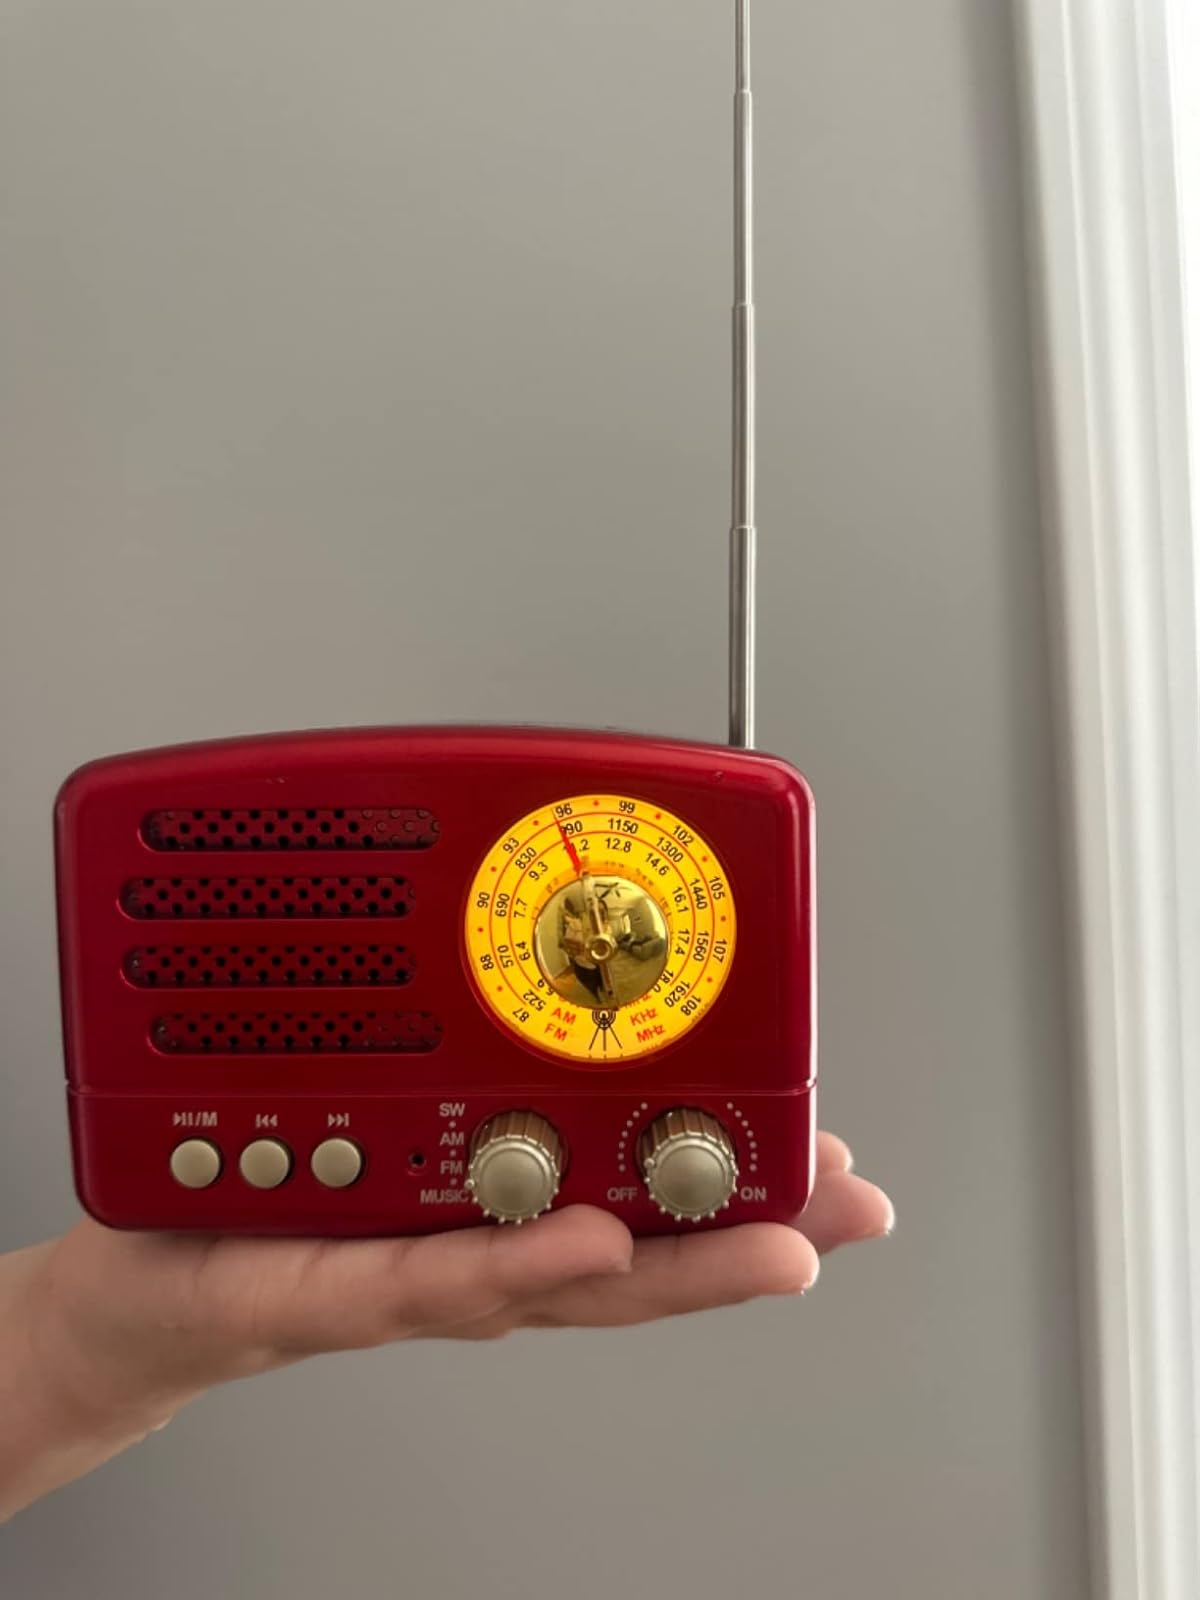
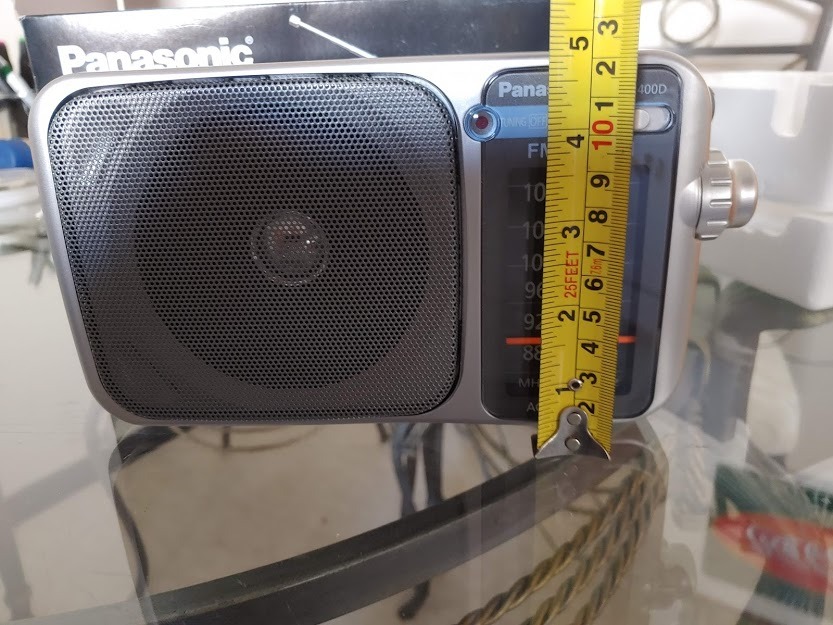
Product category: radio
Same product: no